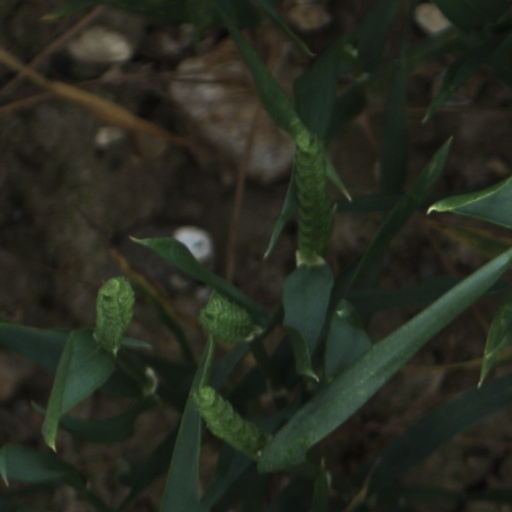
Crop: wheat